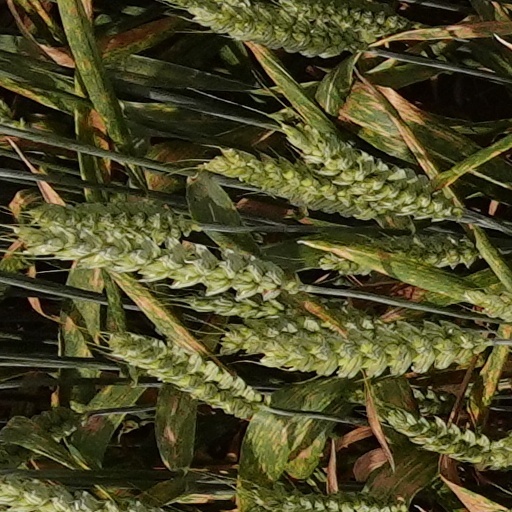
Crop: wheat